Hoodin Building

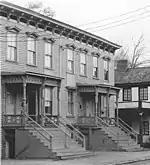
Former exterior; note the double entrances

Measuring two-and-a-half stories tall, the Hoodin Building was an Italianate structure with weatherboarded walls and a foundation of fieldstone. A raised basement necessitated the construction of wooden stairways to permit access to the building's front porches, both of which were heavily ornamented. Besides the porches, the building featured such details as a cornice with brackets, a symmetrical facade, and pedimented lintels above the windows of the second story. For this reason, a 1978 historic preservation survey found the building distinctive enough for special mention.